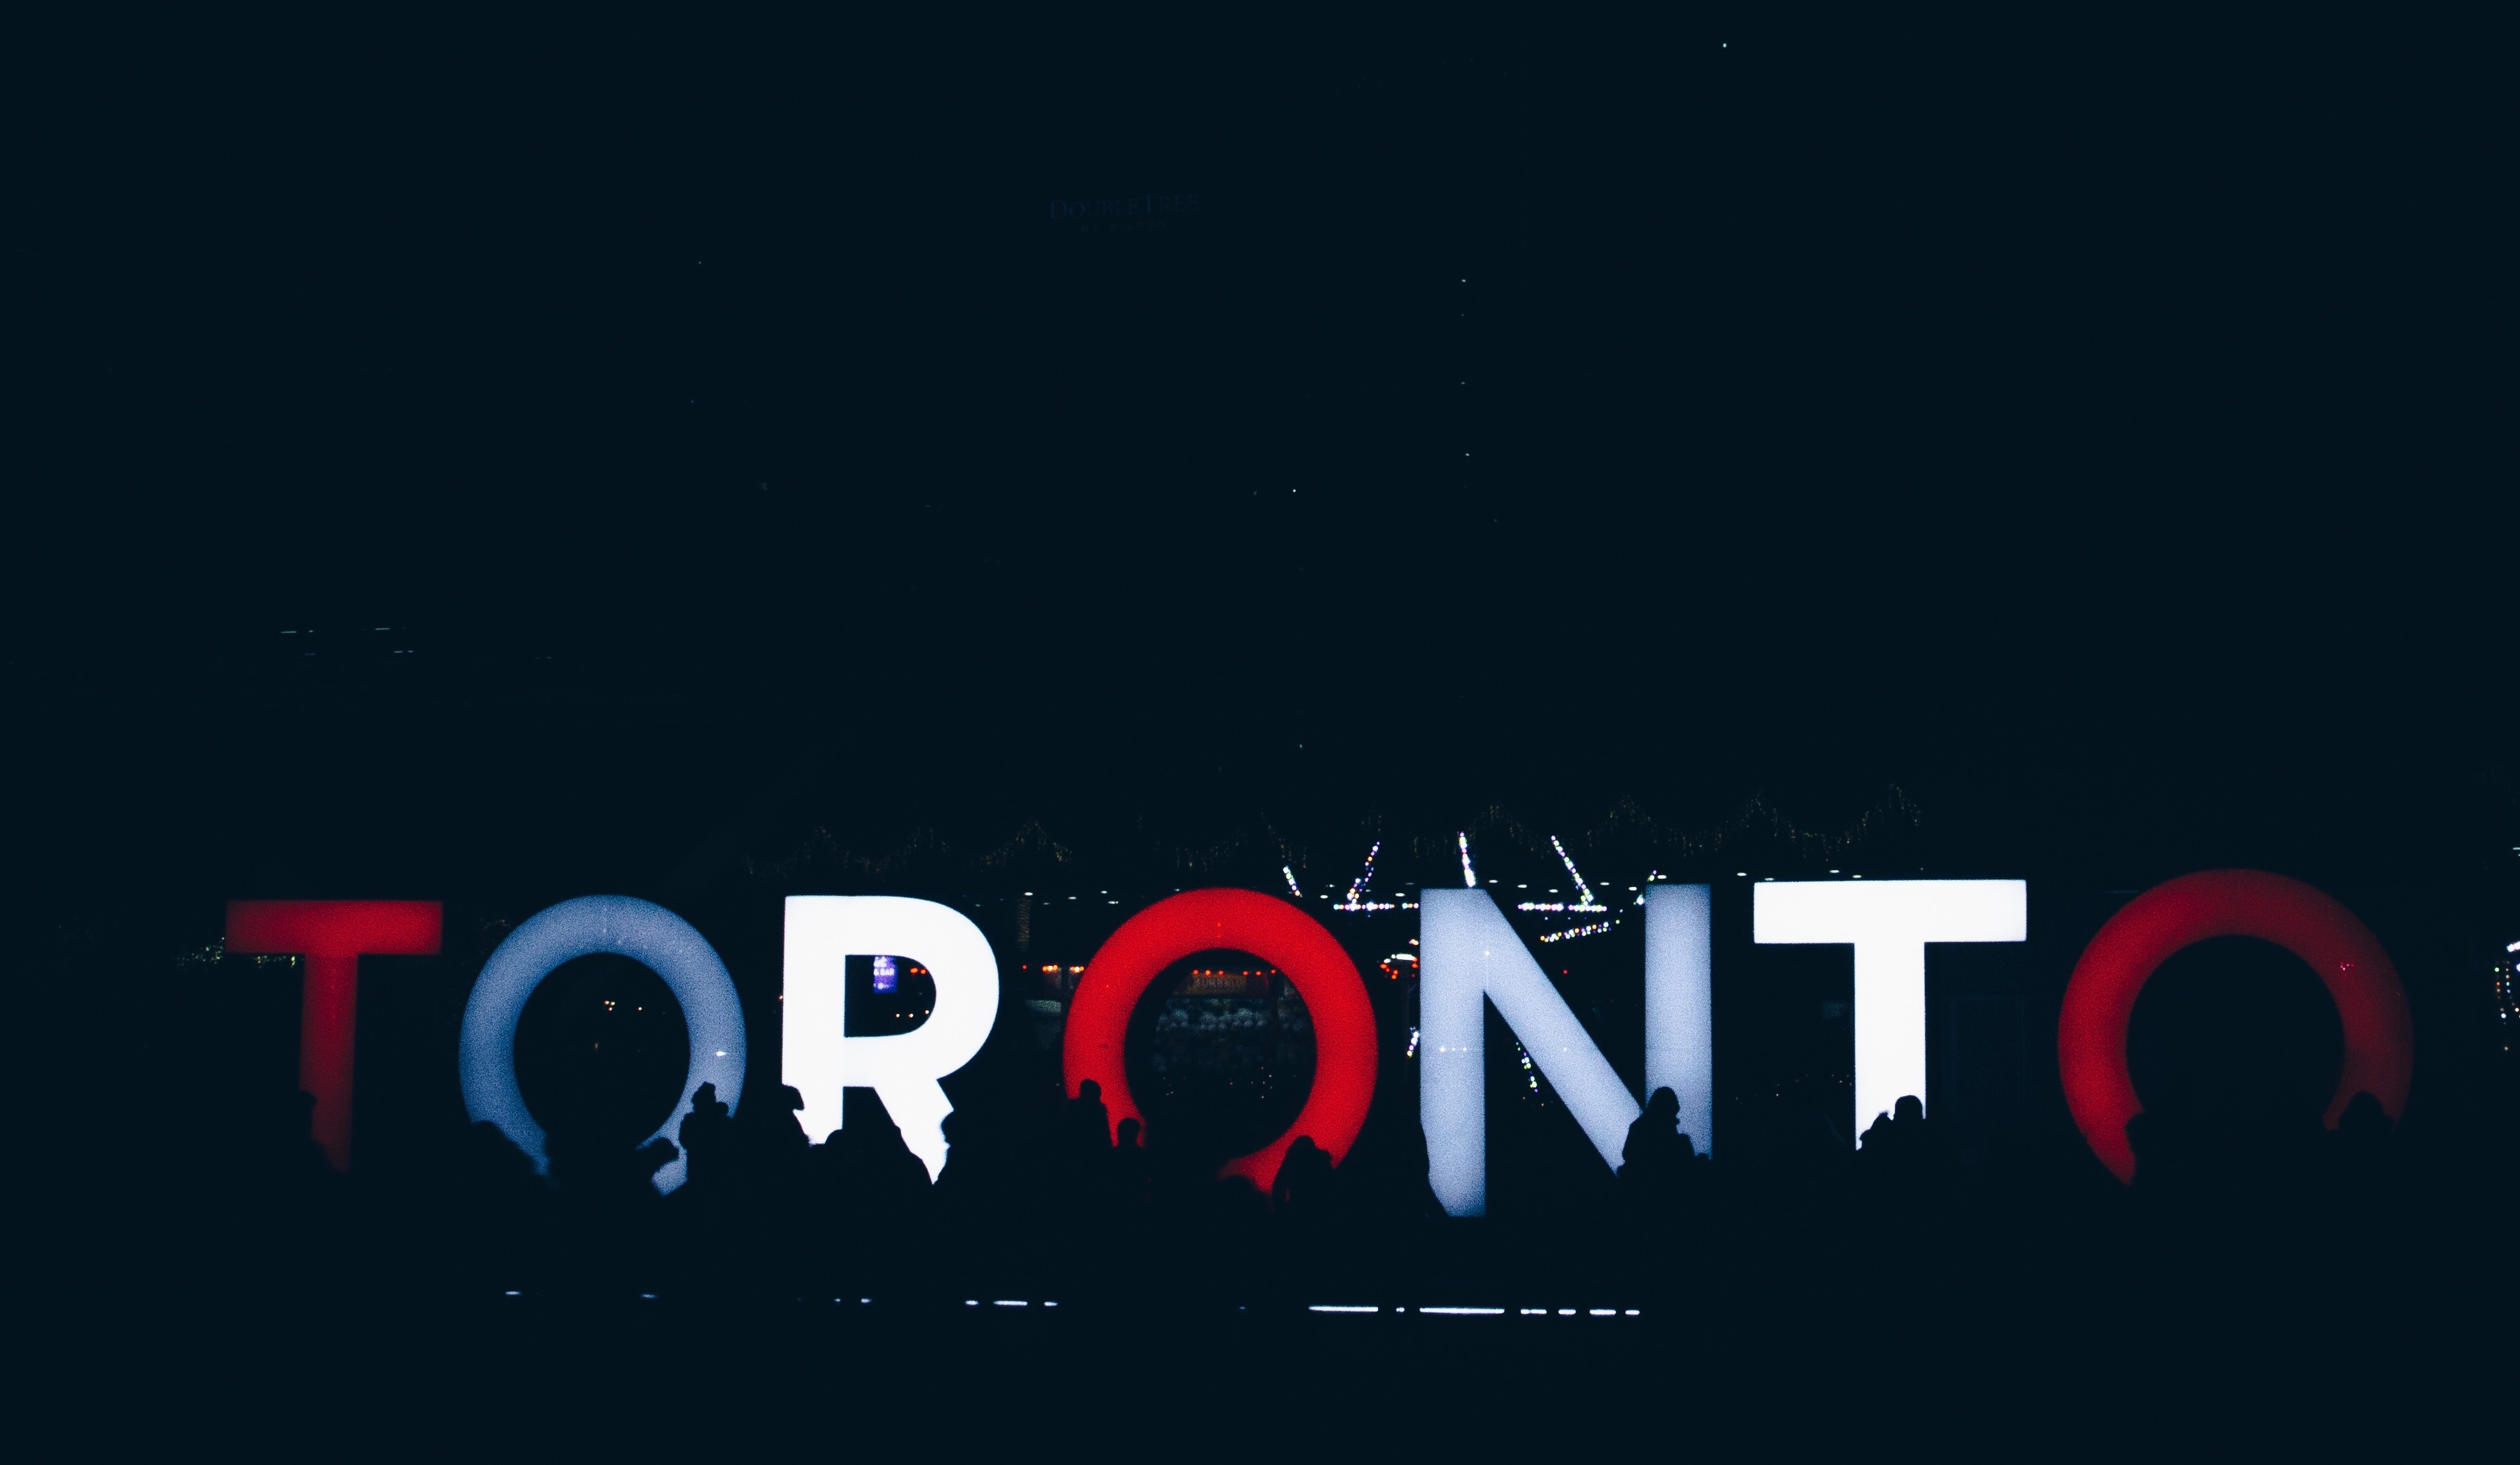
brand, font, logo, text, screenshot, computer wallpaper